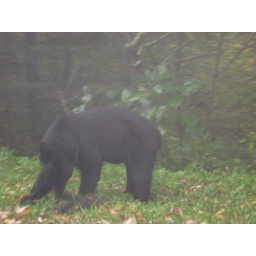
hungary black bear digging in the dirt near the top of clingman's dome